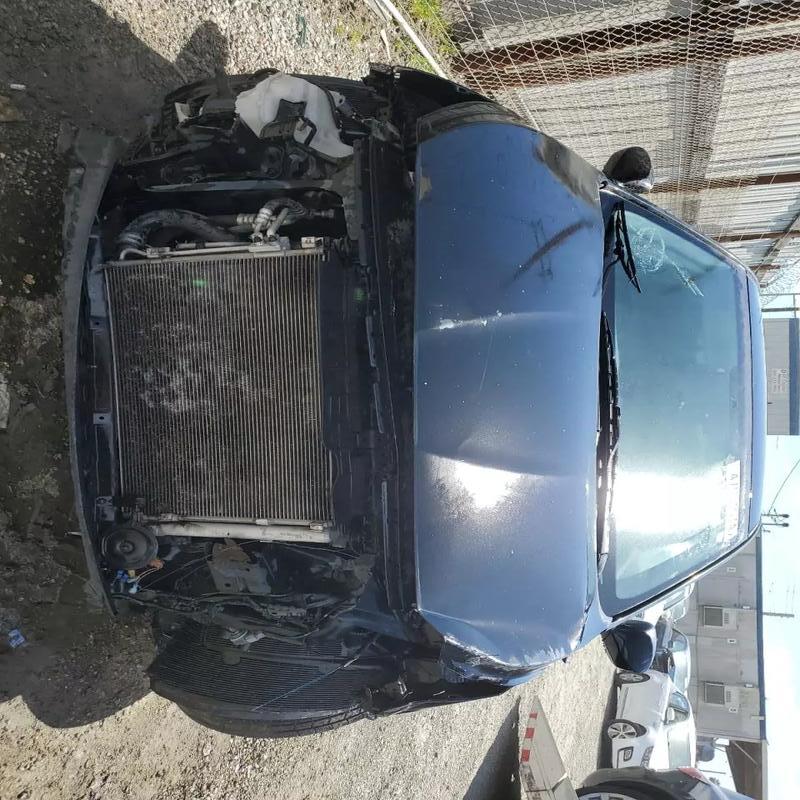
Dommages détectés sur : plaque d'immatriculation avant, pare-choc avant, feu avant droit, feu avant gauche, capot, pare-brise avant, aile avant droite, aile avant gauche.
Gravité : majeur